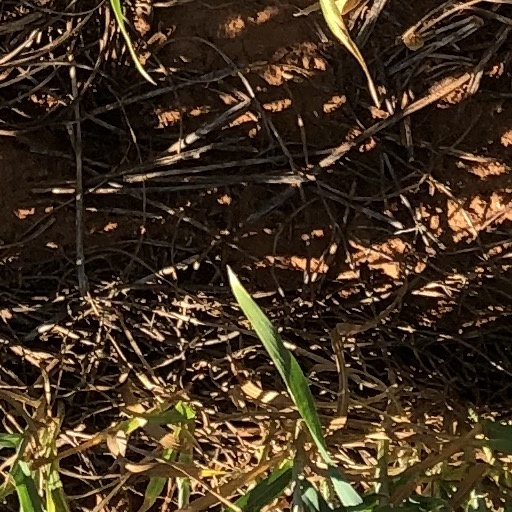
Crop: wheat